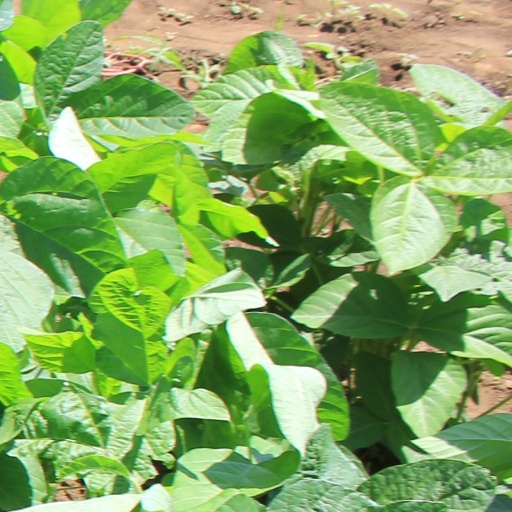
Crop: soybean